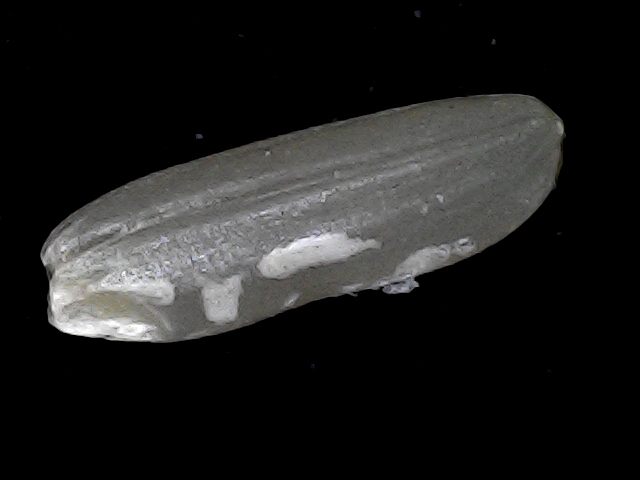
Rice variety: BD85